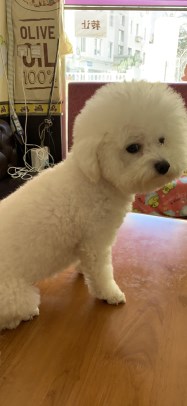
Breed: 3083-n000117-Bichon_Frise